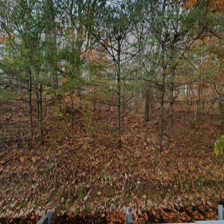
Label: streetView